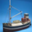
Label: ship